Japanese armour

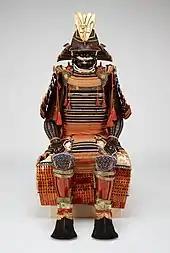
"Gusoku" Armour from the Kii Tokugawa Family. Edo period, 17th century. Minneapolis Institute of Art. In 2009, it sold for $602,500, the highest bid in Christie's history for a Japanese armour.

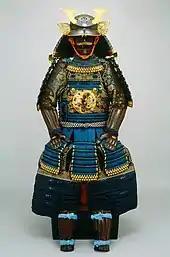
"Gusoku" Armour with a medieval revival style. Cloud dragon is drawn using "maki-e" technique. Edo period, 19th century, Tokyo Fuji Art Museum

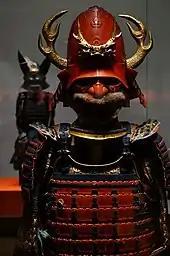
The "itazane"-structured "dou" (cuirass), the quirky designs of "kabuto" (helmet) and "mengu" (face guard), are typical features of the "gusoku" armour. Azuchi–Momoyama period, 16th-17th century, Suntory Museum of Art

The earliest Japanese armour is thought to have evolved from the armour used in ancient China. Cuirasses and helmets were manufactured in Japan as early as the 4th century CE. "Tankō", worn by foot soldiers and "keikō", worn by horsemen were both pre-samurai types of early Japanese cuirass constructed from iron plates connected together by leather thongs.